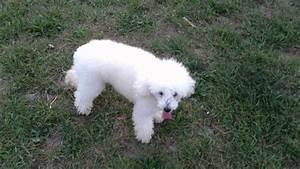
dog